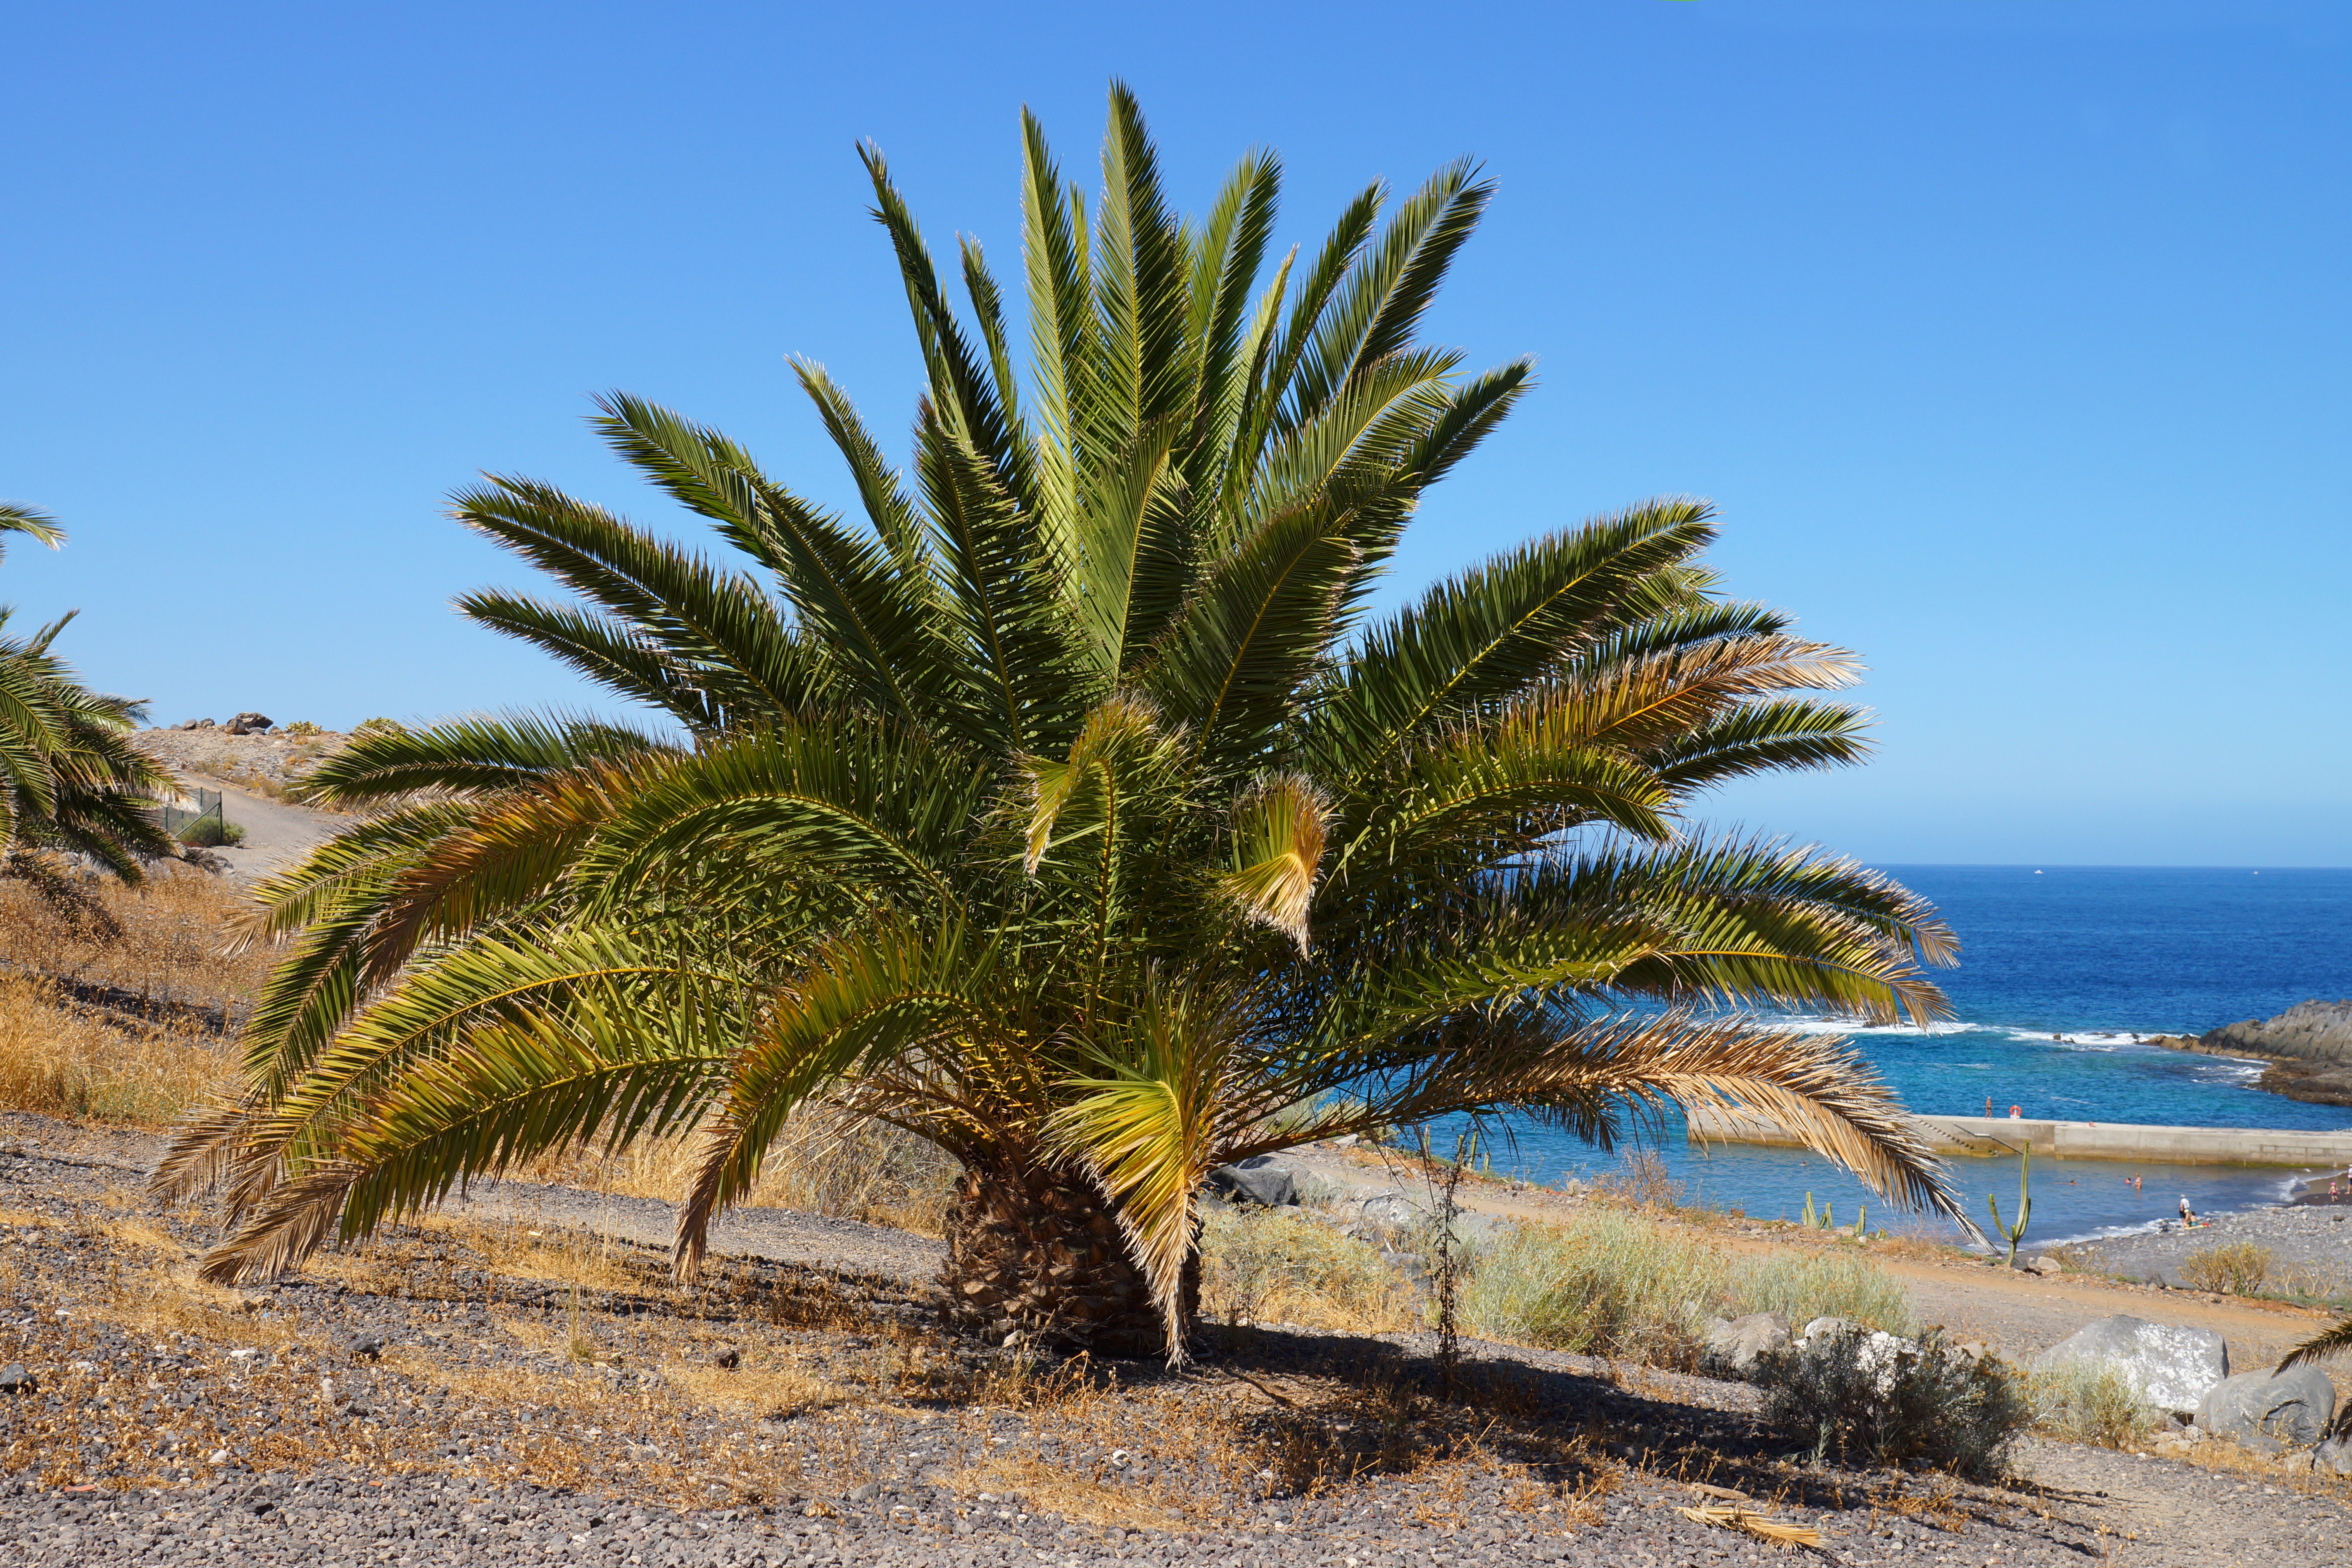
beach, sea, coast, tree, plant, palm tree, palm, produce, holiday, tenerife, canary islands, flowering plant, date palm, grass family, woody plant, land plant, arecales, palm family, borassus flabellifer